Luigi Secchi

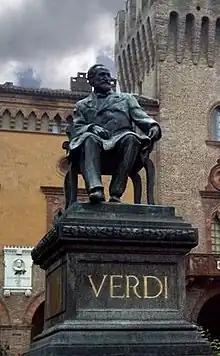
Statue of "Giuseppe Verdi", (1913) in Busseto, Italy

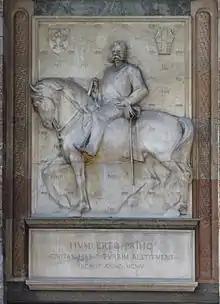
"Monument to King Umberto I", (1905) above the entrance portal to Filarete's Tower in the Castello Sforzesco of Milan.

He was born in Cremona, but resided during his career mostly in Milan. He was initially a pupil of Pietro Magni, and then of Francesco Barzaghi at the Brera Academy.